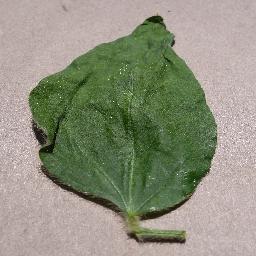
Label: Soybean___healthy